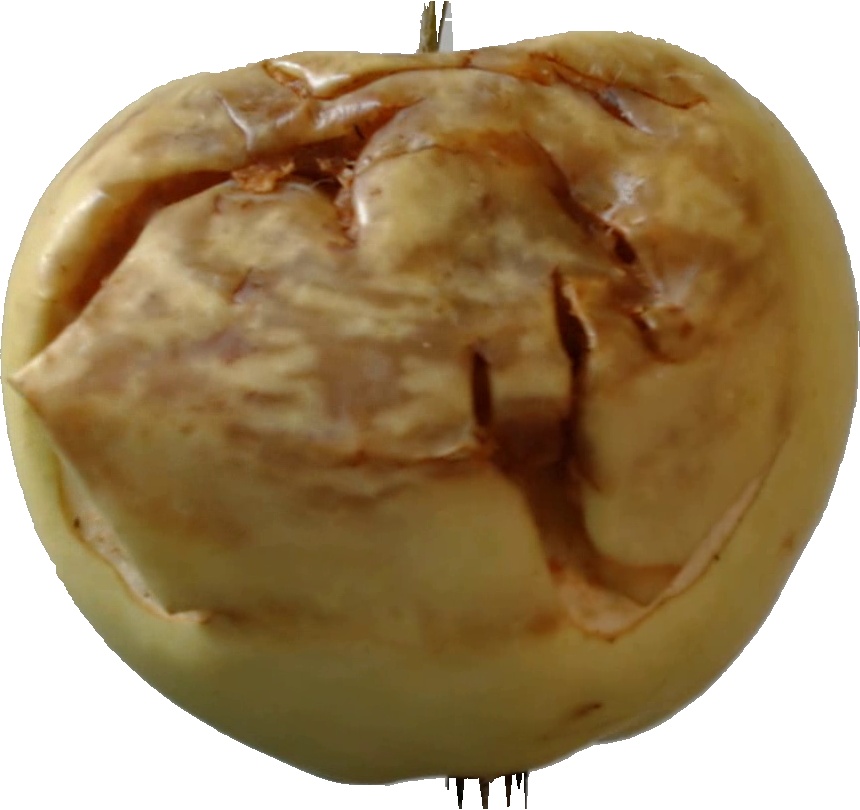
Label: apple_hit_1